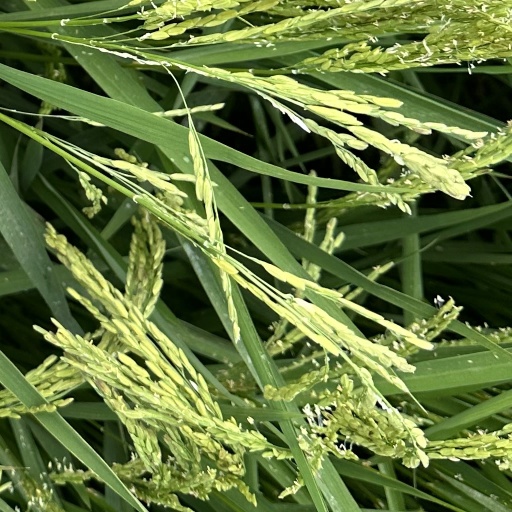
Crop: rice